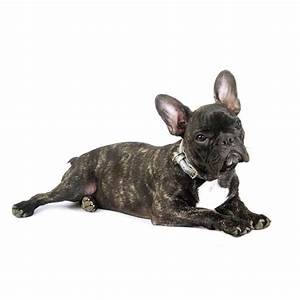
Label: cane